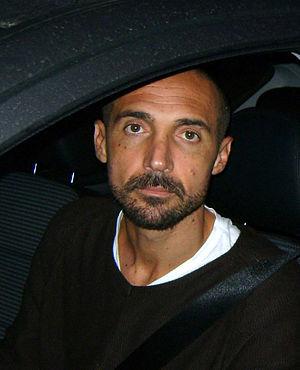
Alberto Fontana est un footballeur italien, ayant évolué au poste de gardien de but, notamment à Bari et à Palerme.